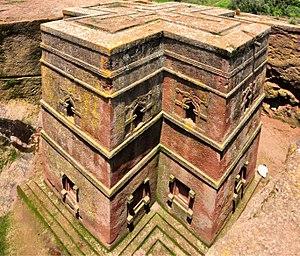
perspective redressée
Le IIᵉ millénaire ap. J.-C. a commencé le 1ᵉʳ janvier 1001 et s'est achevé le 31 décembre 2000.